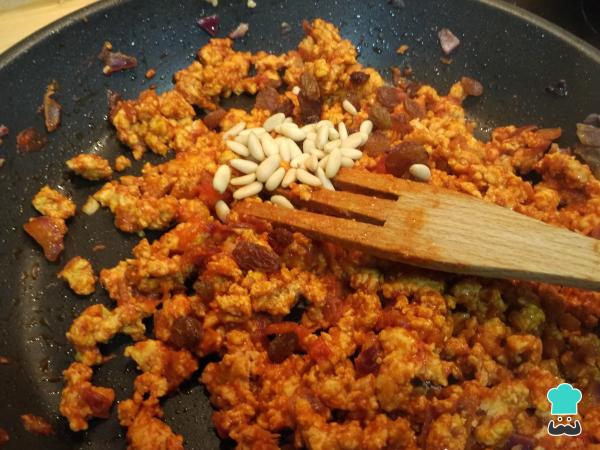
Por último, añadimos los piñones y las pasas. Movemos y dejamos cocinar durante tres minutos.